Flatiron Building

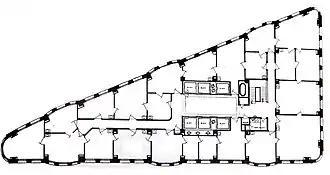
Typical floor of the Flatiron Building in 1903

The full renovation was delayed until 2022 due to the COVID-19 pandemic in New York City. By 2021, four of the building's five co-owners wished to sell off their combined ownership stakes due to disputes over the renovation. A New York state judge ruled in June 2022 that the four co-owners could buy out the stake of the fifth co-owner, Nathan Royce Silverstein, who owned a 25 percent stake in the building and was in disagreement with the other co-owners. According to Jeffrey Gural, Silverstein had first wanted to find a new tenant without renovating the building. Silverstein then suggested dividing the Flatiron Building into five physically separate properties, which according to Gural was infeasible for several reasons, including the fact that it was landmarked. Silverstein, by contrast, claimed that the building's renovation costs were being inflated.